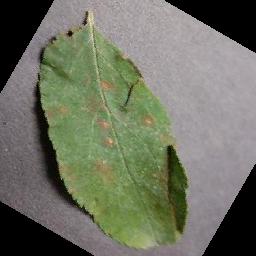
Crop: apple
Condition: cedar_rust